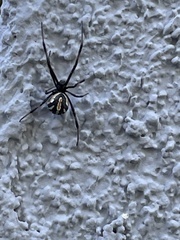
Species: Lactrodectus_hesperus